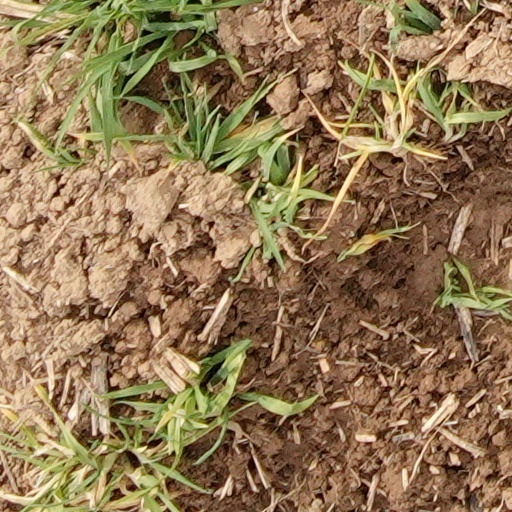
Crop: wheat